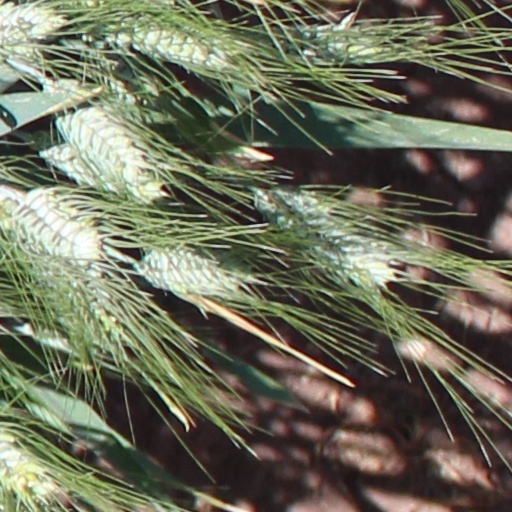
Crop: wheat